Amphibious reconnaissance

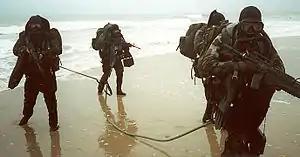
United States Marine Corps amphibious reconnaissance team infiltrates a beachhead

Amphibious reconnaissance consists of ground and naval reconnaissance in the littoral area bordering coastal or ocean areas.